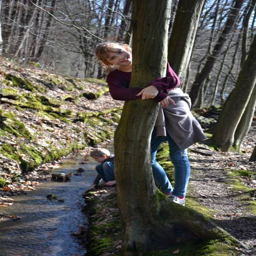
girl holds on laughing in the tree with small boy